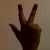
The image shows a hand gesture representing the number 3 in Indian Sign Language.